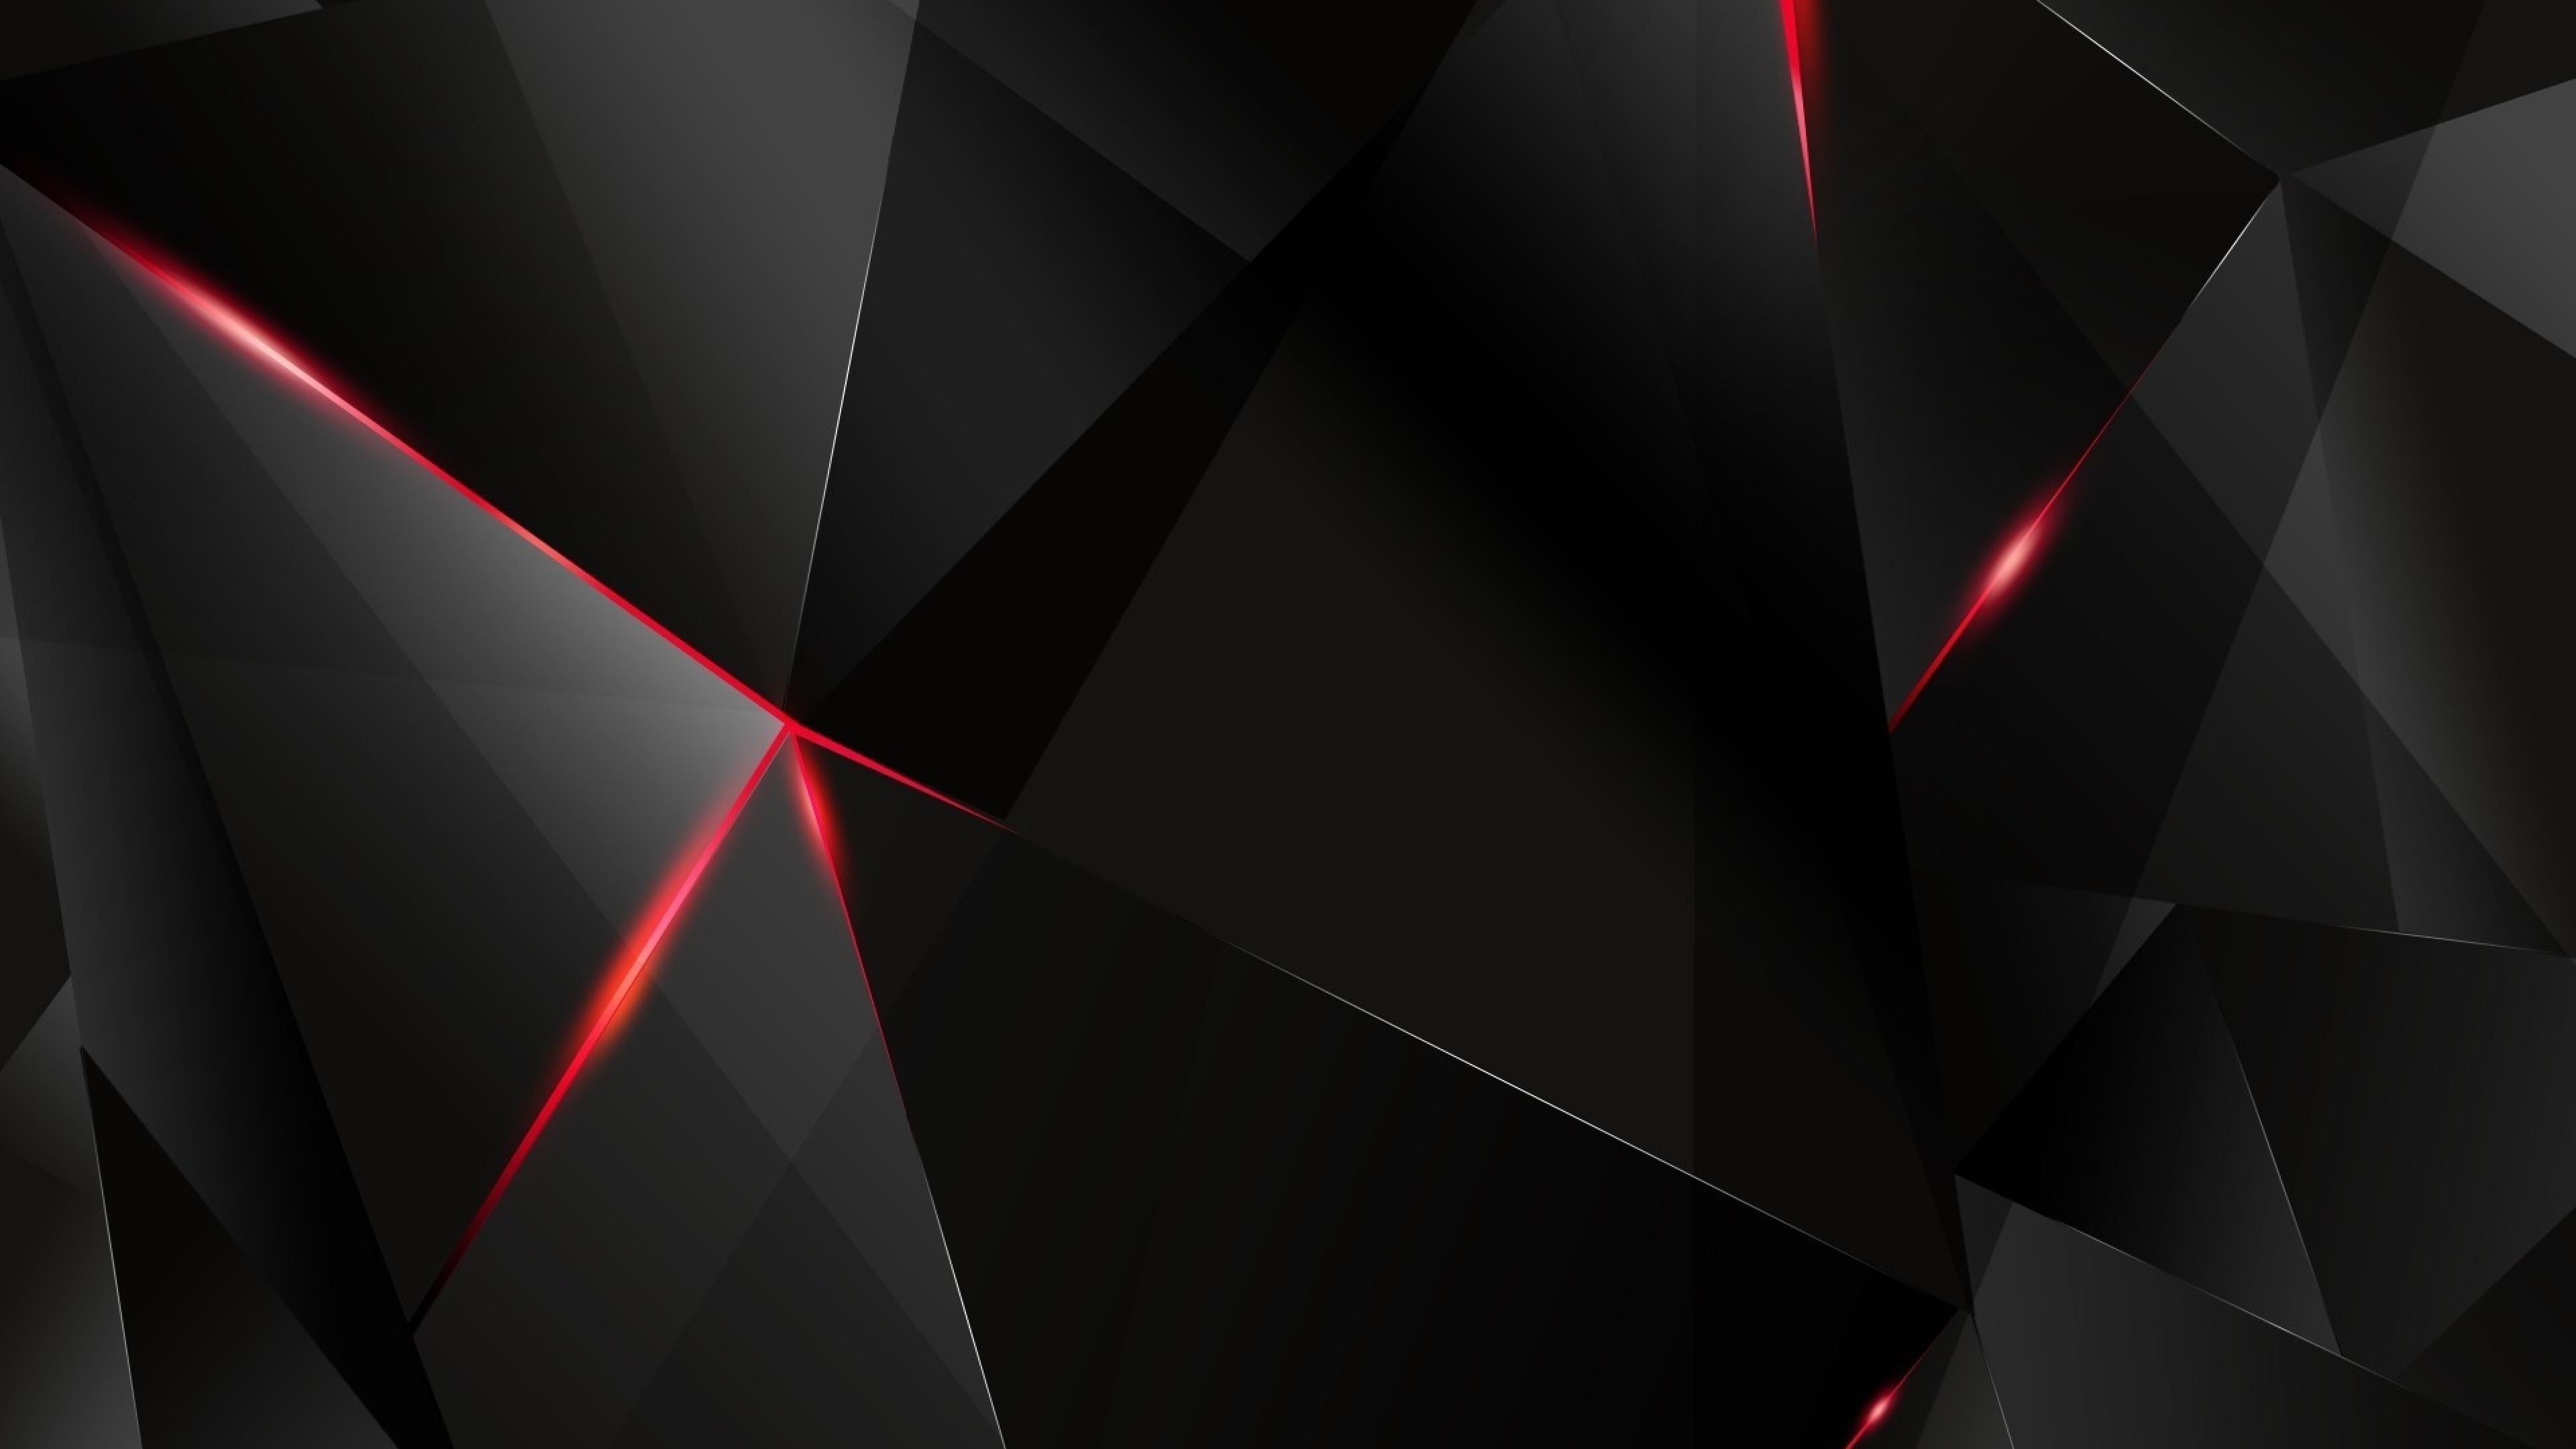
art, black, red, light, line, triangle, design, pattern, graphic design, Material property, font, technology, architecture, graphics, space, symmetry